Median strip

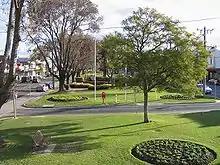
The wide median strip in Main Street, Bairnsdale, Victoria, Australia has been made into a garden feature of the town, wide enough to accommodate features such as flowerbeds and street furniture like benches and postboxes.

In contrast to the median of a major road, those in urban areas often take the form of central traffic islands that rise above the roadway. These are frequently found on urban arterial roads. In their simplest form, these are just raised concrete curbs, but can also be landscaped with grass or trees or decorated with bricks or stones. Such medians are also sometimes found on more minor or residential streets, where they serve primarily as a traffic-calming or landscaping element rather than a safety enhancement to restrict turns and separate opposite directions of high-volume traffic flow.